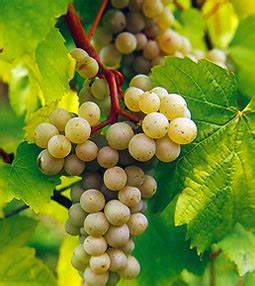
Label: Grapes